List of the wettest tropical cyclones in the United States

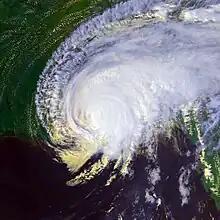
Hurricane Georges (1998)

Heavy rainfall from Tropical Storm Frances fell from the western Gulf Coast northward into the Great Plains. Spreading across portions of Kansas, precipitation included with localized amounts above .